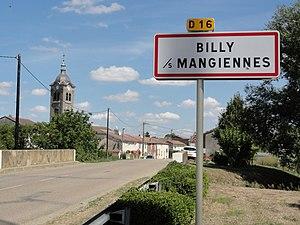
Billy-sous-Mangiennes est une commune française située dans le département de la Meuse, en région Grand Est.